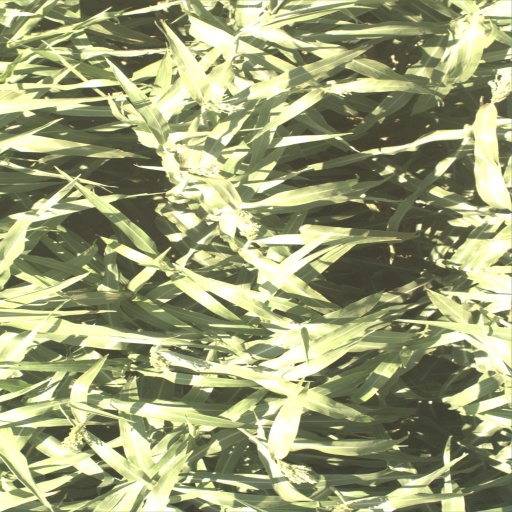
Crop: sorghum